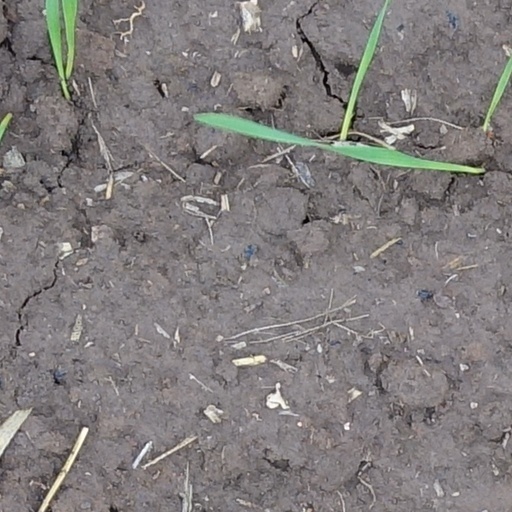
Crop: wheat